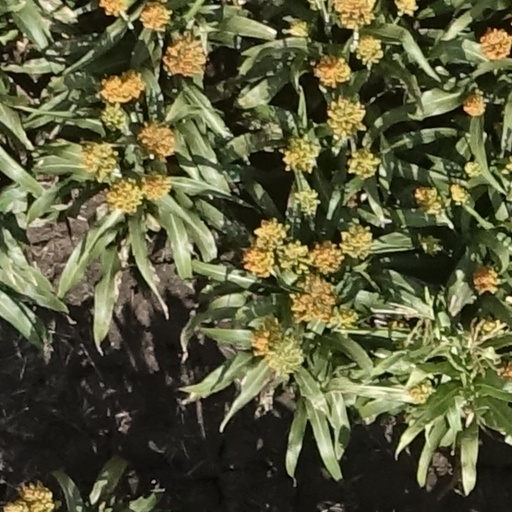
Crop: sorghum